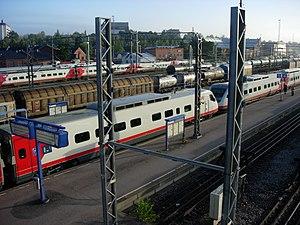
La gare principale de Turku est une gare ferroviaire située dans le quartier de Pohjola, près du centre de la ville de Turku, en Finlande.